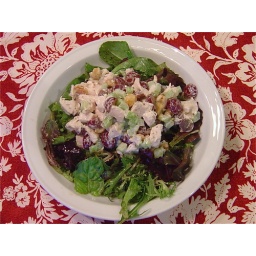
chicken breast, red grapes, celery and cashews over baby greens